Fitz W. Guerin

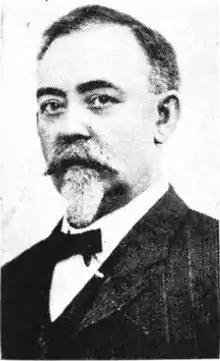

Fitz W. Guerin (March 17, 1846 – July 11, 1903) was a recipient of the Medal of Honor in the American Civil War. On returning to civilian life, he became a successful society photographer in St. Louis, Missouri.